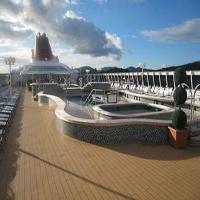
Weather: sun or clear